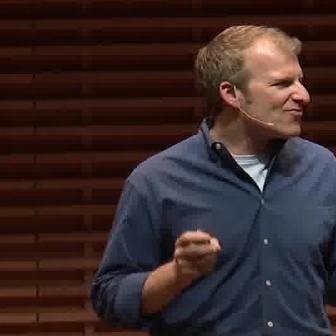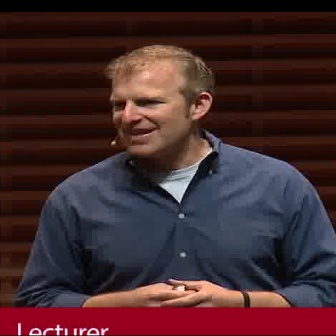
  Please identify the target specified by the bounding box [194,23,309,138] in the first image and locate it in the second image. Return the coordinates in [x_min,y_min,x_max,y_max] format.
Answer: [103,44,213,154]